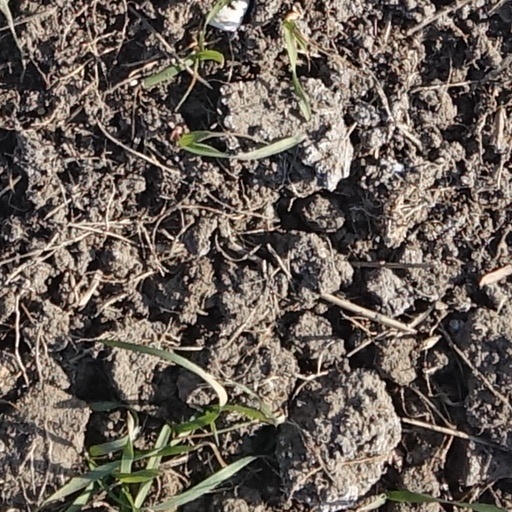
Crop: wheat